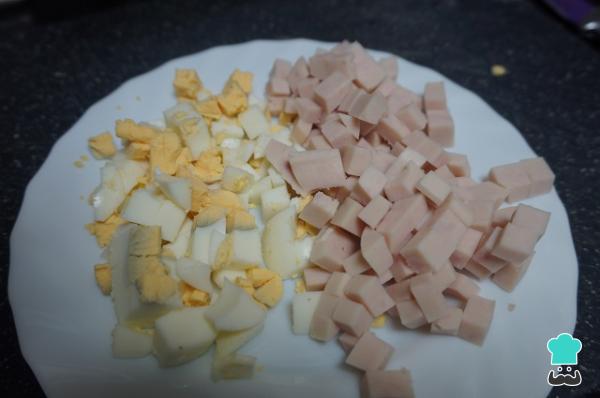
Para empezar a preparar estas croquetas de pavo y huevo duro, lo primero que hay que hacer es picar los huevos y el pavo.Si quieres conseguir unos huevos cocidos perfectos no te pierdas este artículo donde resolverás todas tus dudas.